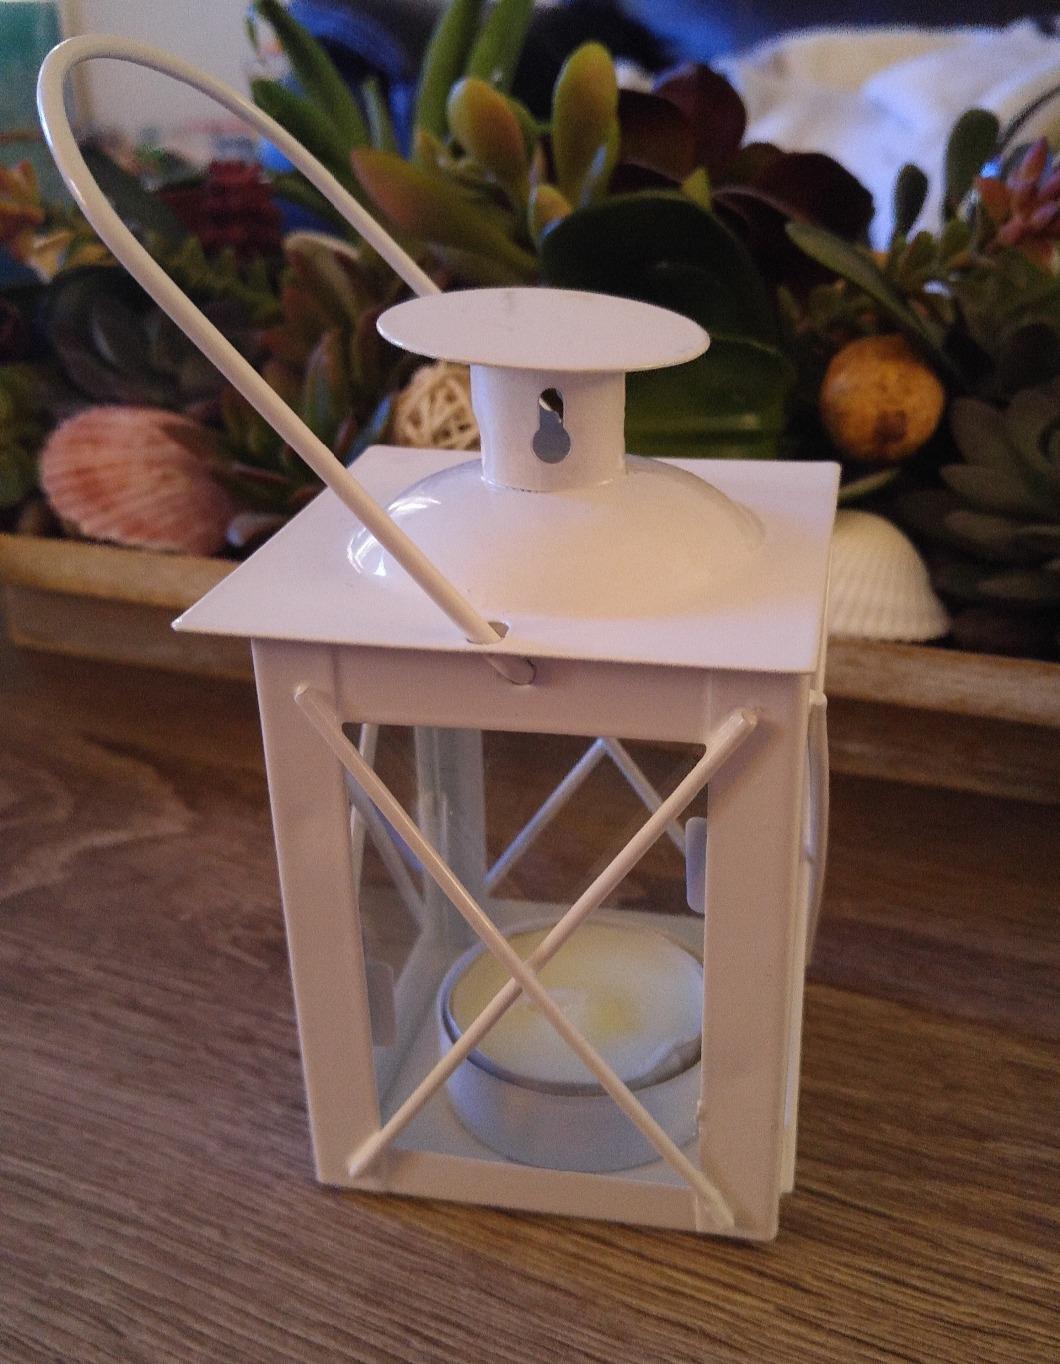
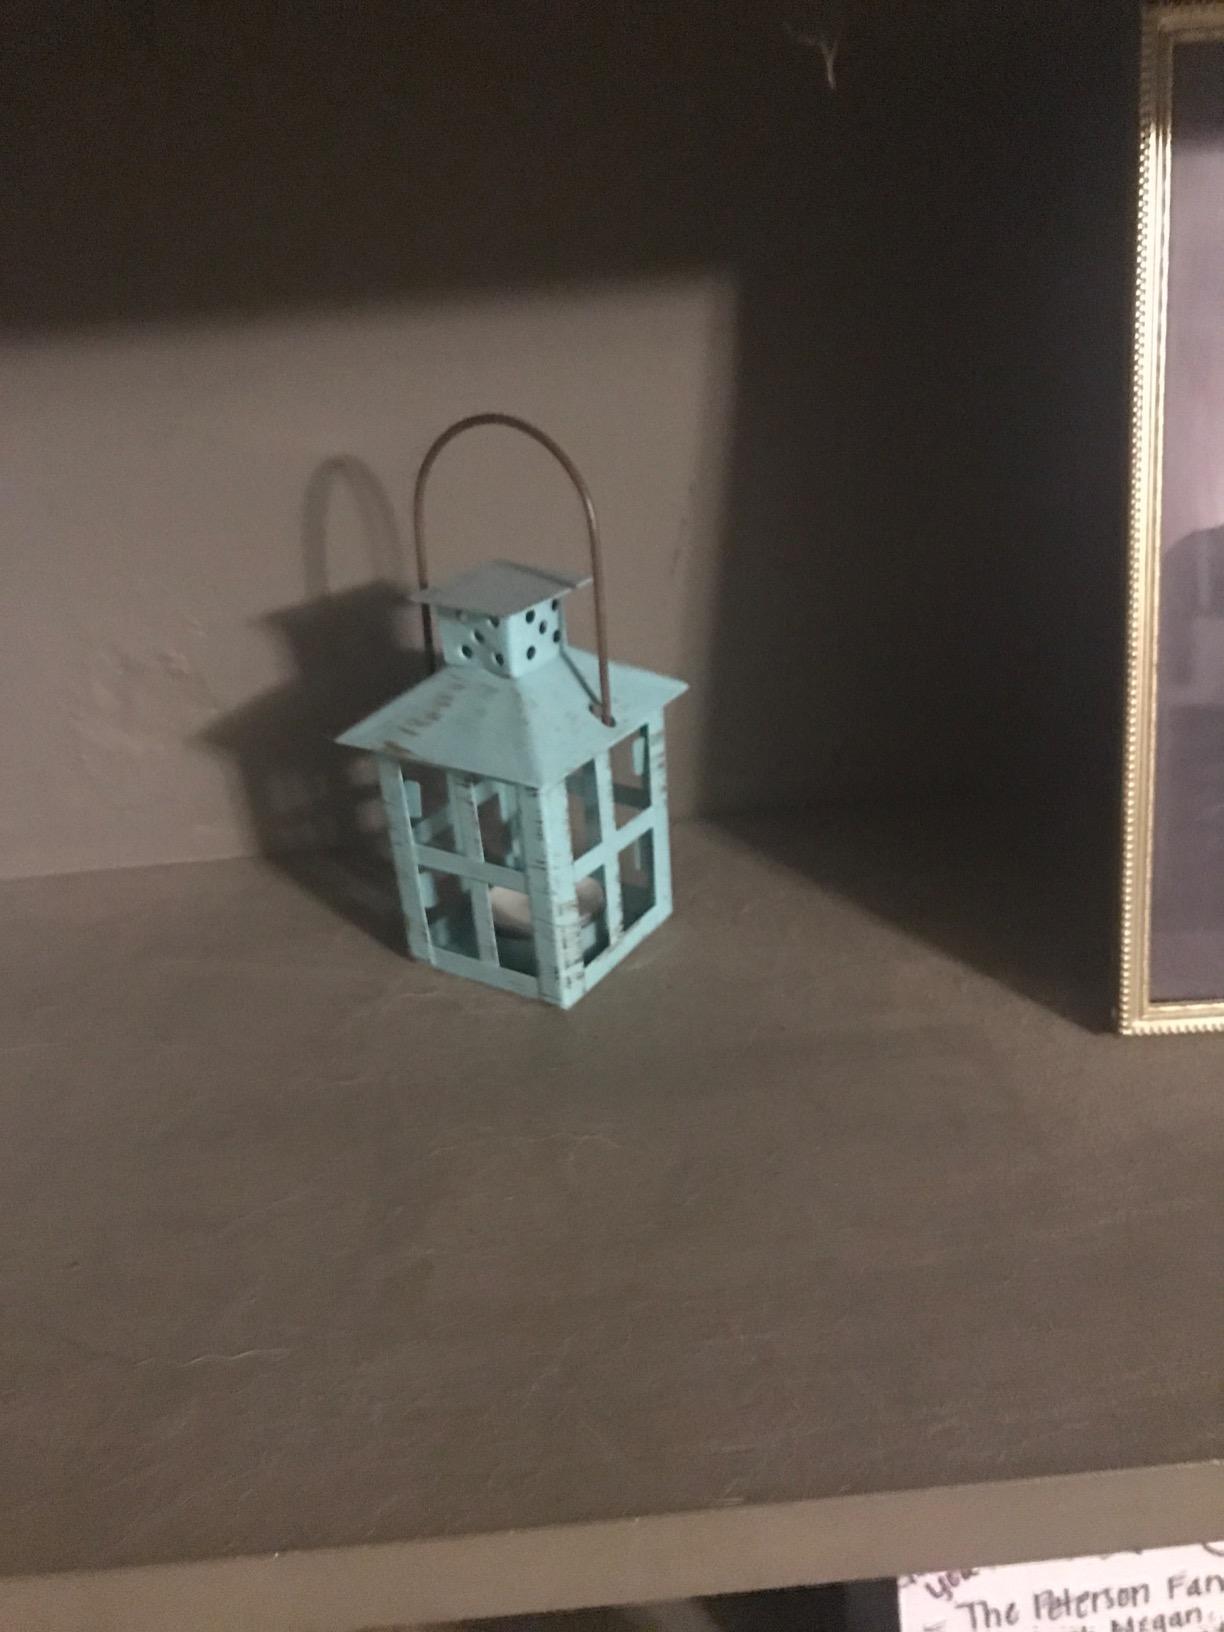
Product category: lantern
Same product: no